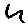
Label: 4